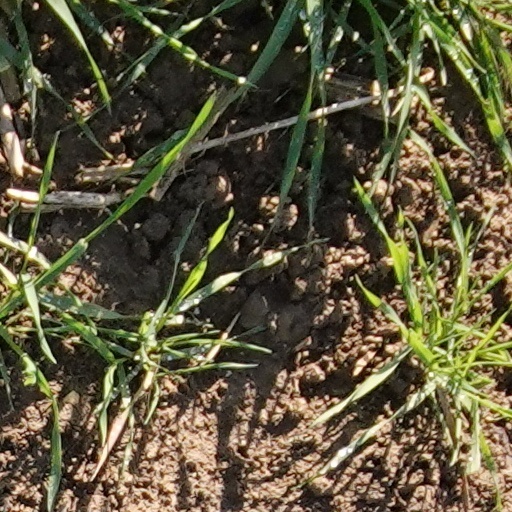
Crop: wheat